Administration of territory in dynastic China

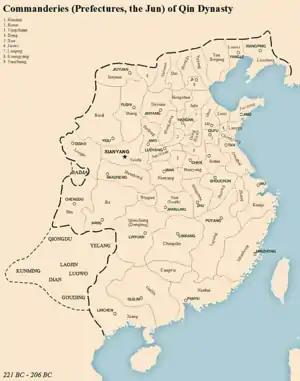
Borders of the commanderies of the Qin Empire.

After the state of Qin conquered China in 221 BC, the "First Emperor of Qin", Qin Shi Huang, divided the Qin dynasty into 36, and then ultimately, 40 commanderies, which were divided into counties, which were further divided into townships ("xiang"). The imperial capital was excluded from the normal administrative units and was administered by a Chamberlain ("neishi"). Administrative control of a commandery was divided between a Governor ("shou"), who handled general administration, and a Defender ("wei"), who supervised military garrisons. Counties were administered by a Magistrate ("ling"). Control of a township was divided between an Elder ("sanlao"), the moral authority, a Husbander ("sefu"), who handled fiscal affairs, and a Patroller ("youjiao"), who kept the local peace. Below townships were even smaller divisions of a thousand households, which constituted a neighborhood ("ting"), and a hundred households, which constituted a village ("li").